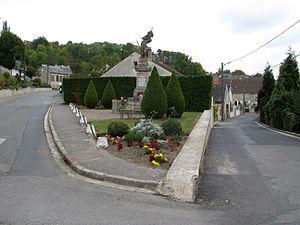
Noyant-et-Aconin est une commune française située dans le département de l'Aisne, dans la région naturelle du Soissonnais, dans la vallée de la Crise, en région Hauts-de-France.